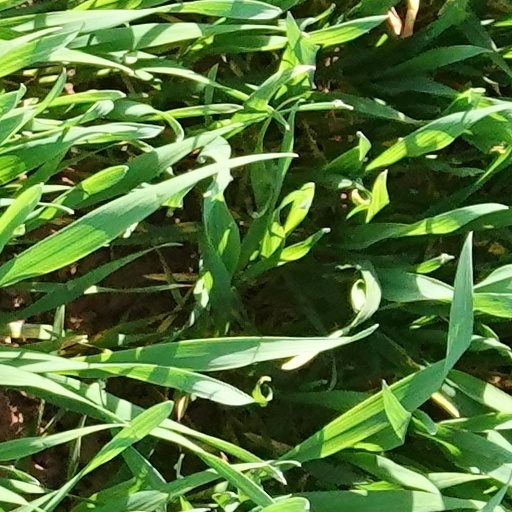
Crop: wheat